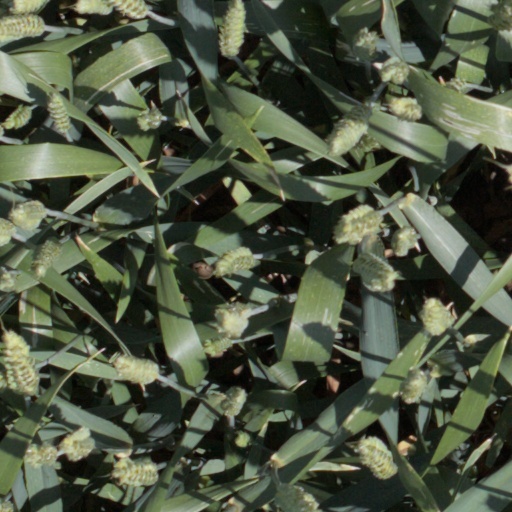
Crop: wheat